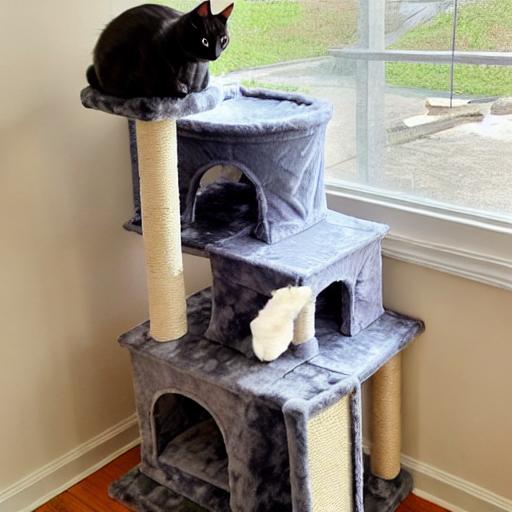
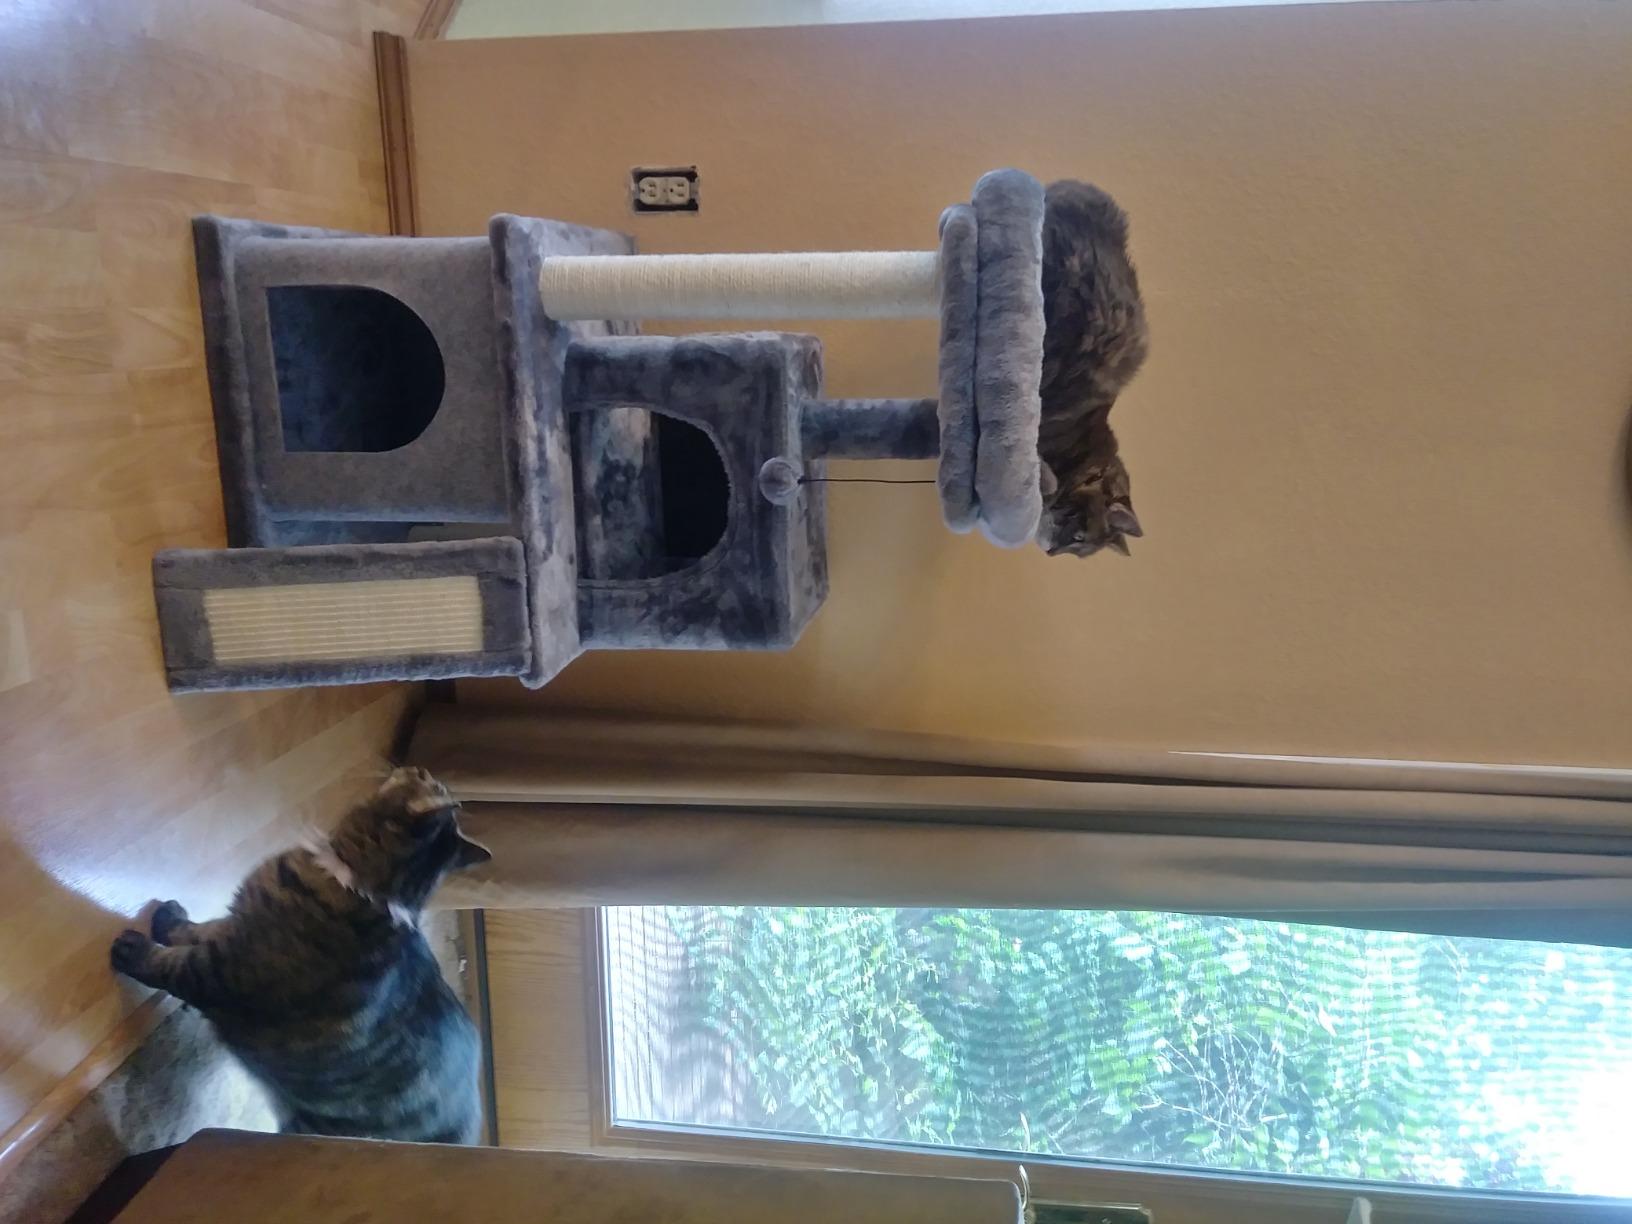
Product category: items_cat tree
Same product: no